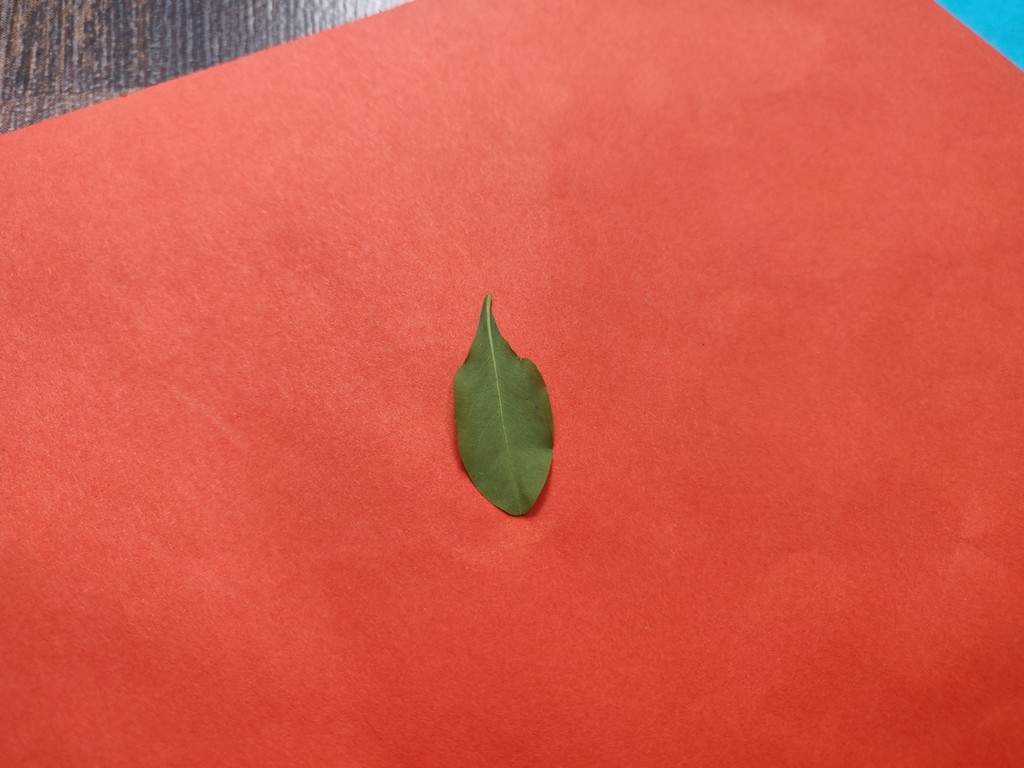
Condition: Healthy
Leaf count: single
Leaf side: back